Walking

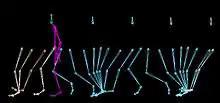
Computer simulation of a human walk cycle. In this model the head keeps the same level at all times, whereas the hip follows a sine curve.

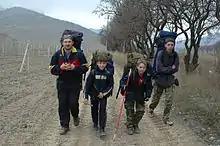
Hiking with full packs

Human walking is accomplished with a strategy called the double pendulum. During forward motion, the leg that leaves the ground swings forward from the hip. This sweep is the first pendulum. Then the leg strikes the ground with the heel and rolls through to the toe in a motion described as an inverted pendulum. The motion of the two legs is coordinated so that one foot or the other is always in contact with the ground. While walking, the muscles of the calf contract, raising the body's center of mass, while this muscle is contracted, potential energy is stored. Then gravity pulls the body forward and down onto the other leg and the potential energy is then transformed into kinetic energy. The process of human walking can save approximately sixty-five percent of the energy used by utilizing gravity in forward motion.